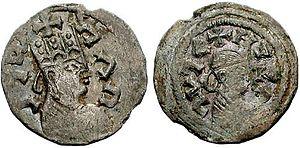
Kaleb est le roi d'Aksoum dont l'histoire est probablement la mieux documentée. Procope de Césarée l'appelle Hellestheaios, une variante de son nom de règne Ella Atsbeha ou Ella Asbeha, déformé en Elesbaan.